NOAAS Pisces

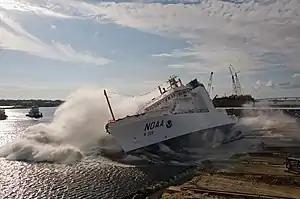
NOAAS "Pisces" (R 226) is launched by VT Halter Marine at Moss Point, Mississippi, on 19 December 2007.

"Pisces" was built by VT Halter Marine at Moss Point, Mississippi, and was launched on 19 December 2007, sponsored by Annette Nevin Shelby, the wife of United States Senator Richard Shelby of Alabama. The ship was commissioned into service as NOAAS "Pisces" (R 226) on 6 November 2009.